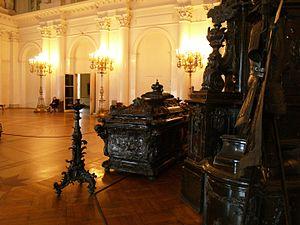
La châsse Alexandre Nevski ou complexe mémorial de la châsse d'Alexandre Nevski est une œuvre de style baroque de l'art décoratif russe du XVIIIᵉ siècle, réalisée en argent, à l'époque du règne de l'impératrice Élisabeth Petrovna. Le complexe mémorial comprend aussi une plus petite châsse en bois garnie d'argent, réalisée sous le règne de Pierre Ier le Grand et d'Ivan V.